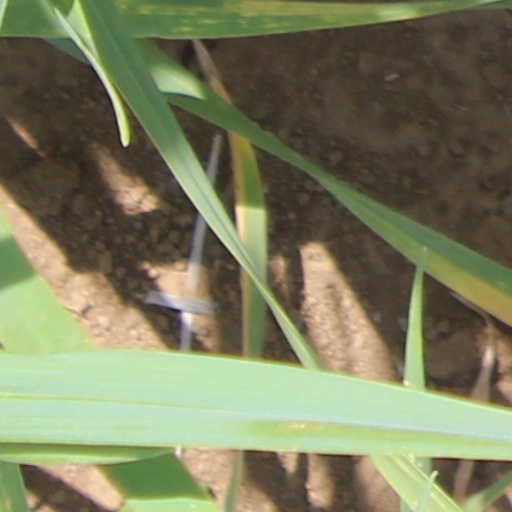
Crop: wheat